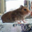
Label: hamster